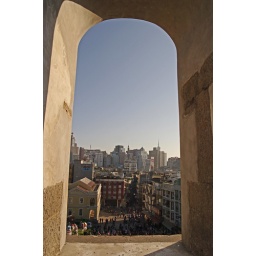
A window view of the busy shopping street below ...